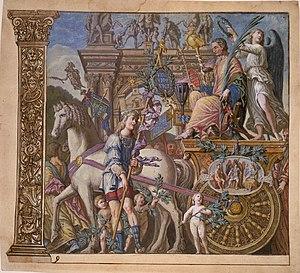
Andrea Andreani est un graveur sur bois italien, parmi les premiers en Italie à avoir usé du clair-obscur, nécessitant plusieurs couleurs d'impression.